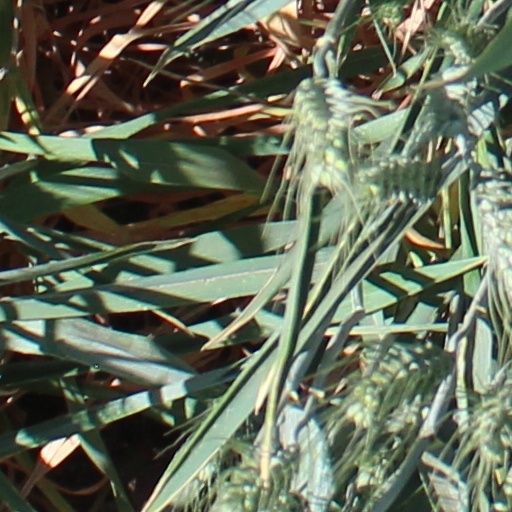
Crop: wheat